Dimitri Payet

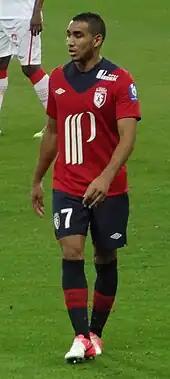
Payet playing for Lille in 2012

On 28 June 2011, Saint-Étienne manager Christophe Galtier confirmed that Payet was on the verge of signing with the defending league champions Lille after the player himself informed him the previous day. Hours later, the move was confirmed by both Saint-Étienne and Lille. Payet agreed to a four-year contract, while the transfer fee was priced at €9 million with future incentives to be included later.